Jacob Marstrand

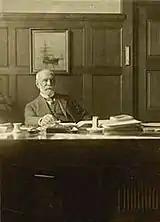
Jacob Marstrand at his desk

Marstrand was a co-founder of Copenhagen's Liberal Voters' Union in 1893 and for ten years served as its vice chairman before being elected to Copenhagen City Hall in 1893. He became a councilman in the city's Technical Department in 1900. He briefly served as acting Mayor of the Financial Department in 1904 before assuming the position as Mayor of the Technical Department. The city was booming, new districts, roads and buildings were constructed, utility infrastructure expanded and modernized and the city took over the city's tramways. He was a member of the Commission of Copenhagen's Railway Stations (Boulevardbanen).